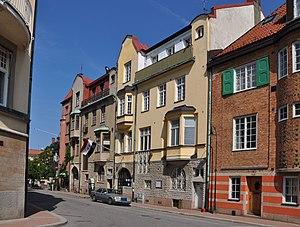
Lärkstaden est un quartier du centre de Stockholm en Suède. Il a été construit essentiellement au cours des années 1907 à 1917, sur les bases d'un plan d'aménagement urbain de Per Olof Hallman. Le nom de Lärkstaden fait référence à l'ancien lieu-dit Lärkan dont il a pris la place. La partie nord est un lieu résidentiel huppé, composé de maisons bourgeoises. Mais peu d'entre elles sont habitées aujourd'hui par des particuliers, beaucoup sont devenues après la Deuxième Guerre mondiale des sièges d'entreprises ou de représentations diplomatiques. La partie sud est composée d'immeubles d'habitation et est dominée par l'église d'Engelbrekt.